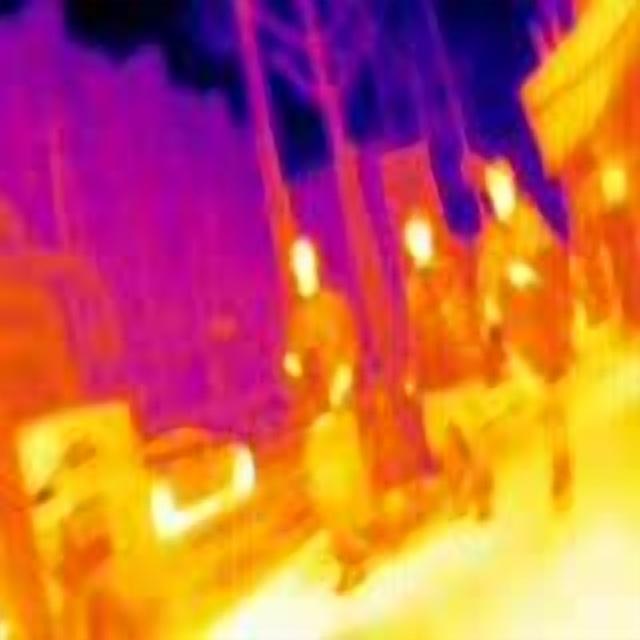
Detected objects:
label: person
label: person
label: person